Kidane Mehret Church, Jerusalem

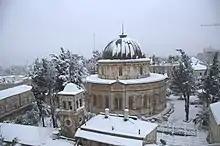
Winter view of the church

"Kidane Mehret" (ኪዳነ ምሕረት) is a Ge'ez phrase meaning Covenant of Mercy. It refers to the Ethiopic tradition that Jesus promised his mother that he would forgive the sins of those who sought her intercession.